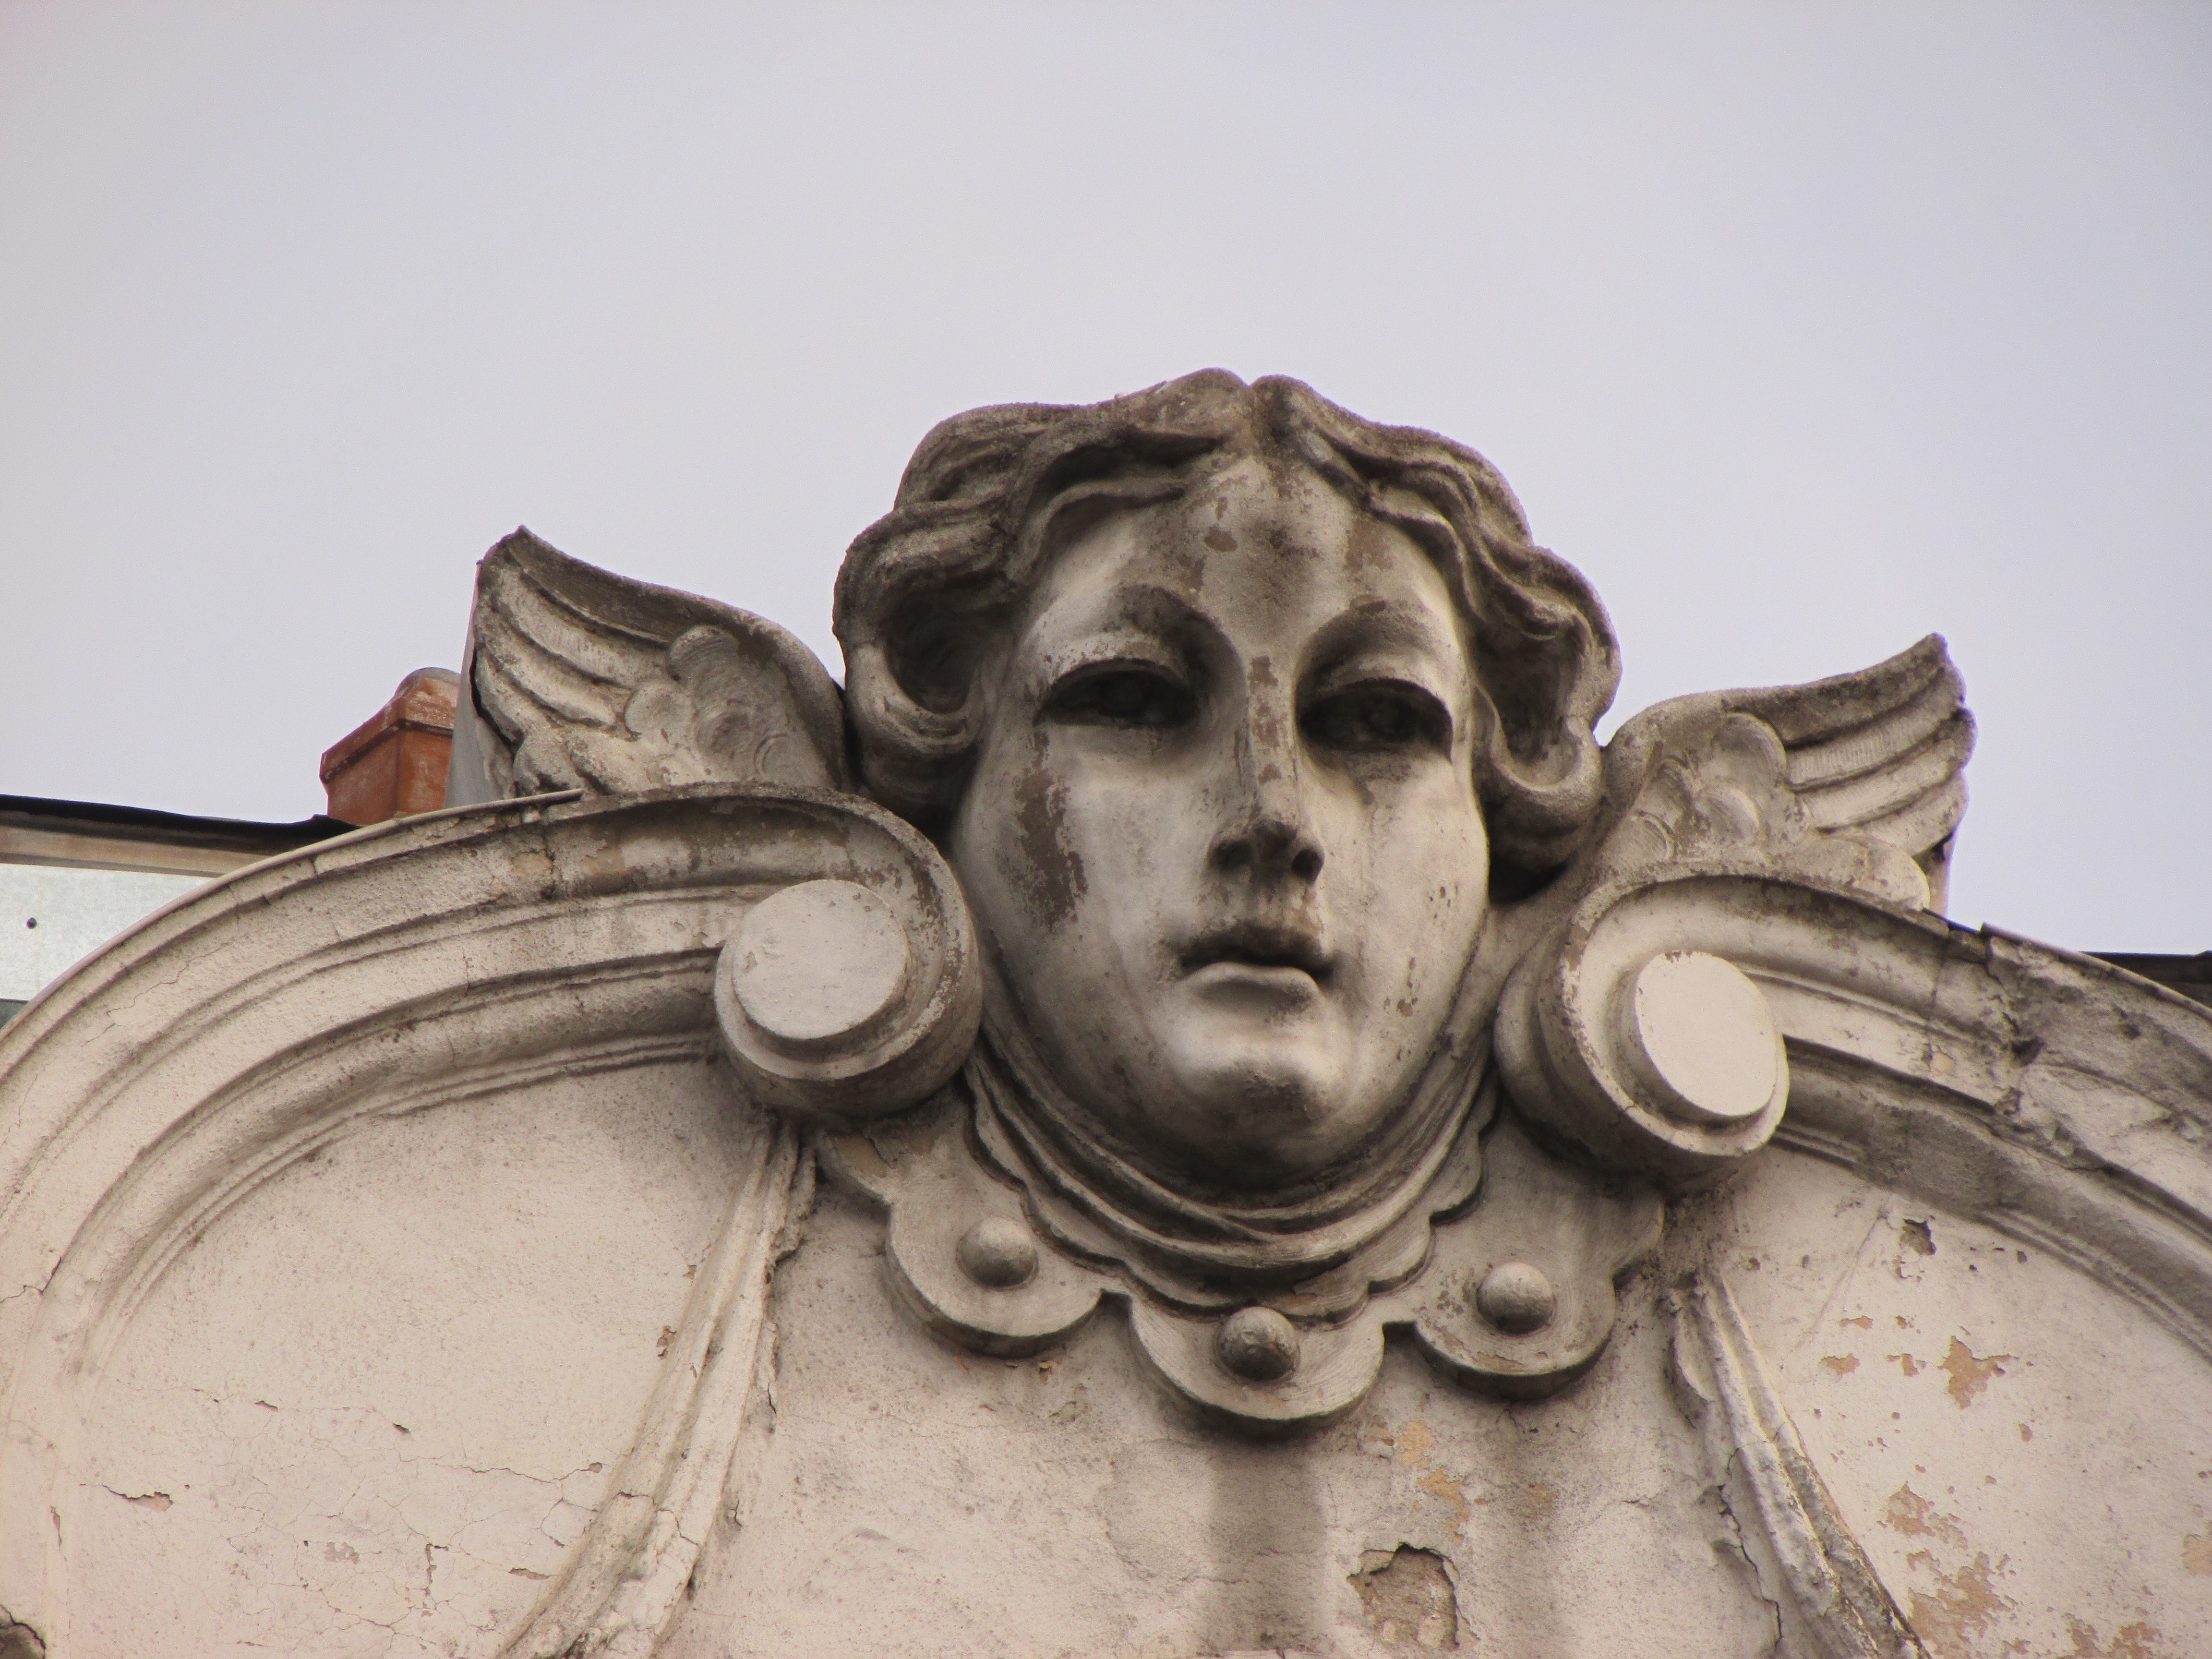
old, monument, statue, old town, sculpture, art, temple, buildings, head, carving, romania, transylvania, stone carving, the fa ade, cluj napoca, ancient history